Lindy Nelson-Carr

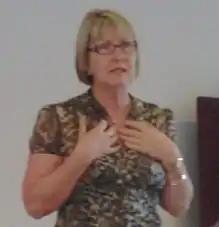

Lindel Helena Nelson-Carr (born 15 July 1952) is a former Australian politician who was the member of the Legislative Assembly of Queensland for Mundingburra from 1998 until she stood down at the 2012 state election.